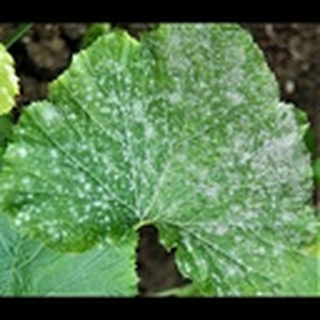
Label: cotton_powdery_mildew